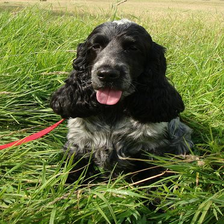
Species: dog
Breed: english cocker spaniel